The Poet (2007 film)

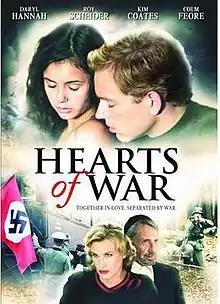

The Poet is a 2007 Canadian drama film starring Nina Dobrev, Colm Feore, Roy Scheider, Kim Coates and Daryl Hannah. It was written by Jack Crystal and directed by Damian Lee, with an estimated budget of CAD $11 million.